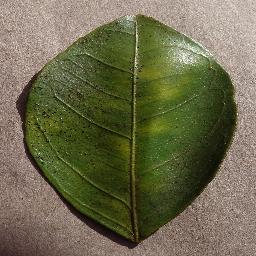
Label: Orange___Haunglongbing_(Citrus_greening)